Vincenzo Monti

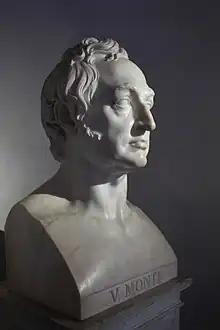
Abbondio Sangiorgio, Busto di Vincenzo Monti (1833) di trequarti

In these years Monti wrote "Il beneficio" (1805), celebrating the coronation of the emperor, "Il bardo della selva nera" (1806) - a classical-Romantic pastiche influenced especially by Ossian and the bardic verse of Thomas Gray "La spada di Federigo" (1806), and various other works, in a variety of forms, in which Napoleon was either directly or indirectly honoured. His translation of the "Iliad" in "versi sciolti", which appeared in 1810, is often regarded as the most beautiful of the Italian versions of this much-translated work and Monti's poetic masterpiece.